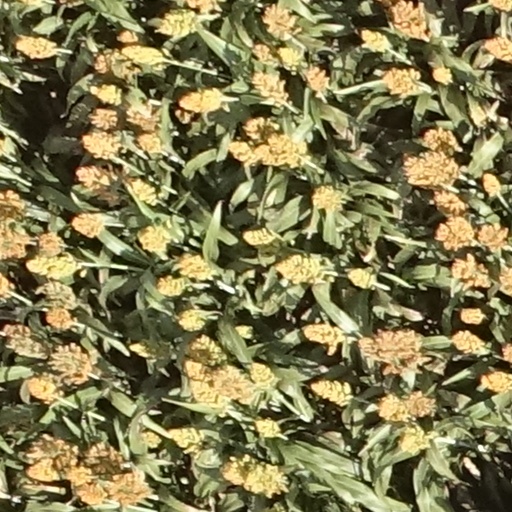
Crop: sorghum